Bayou

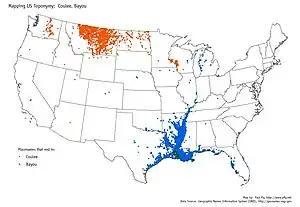

The term "Bayou Country" is most closely associated with Cajun and Creole cultural groups derived from French settlers and stretching along the Gulf Coast from Houston, Texas, to Mobile, Alabama, and picking back up in South Florida around the Everglades, with its center in New Orleans, Louisiana. The term may also be associated with the homelands of certain Choctaw tribal groups.